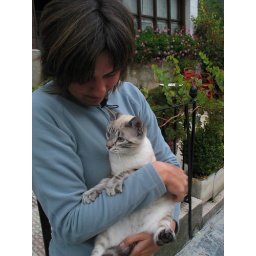
I met this cute little cat at Torla, a village near Ordessa Park, in the north of Spain.